Hospitais da Universidade de Coimbra

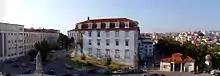
Colégio de São Jerónimo, today an ancient building in the oldest campus of the University of Coimbra (the monumental and touristic "Pólo I"), was the former building of the Coimbra University Hospitals until the 1980s.

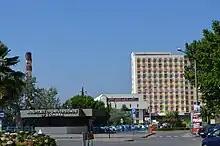
Hospitais da Universidade de Coimbra - main entrance.

In its early days, it used to function in two separated buildings which can be traced back to the 16th century. Part belonged to the College of St. Jerome begun in the 1560s. In 1836 it was handed over to the University of Coimbra, and twelve years later several hospital departments were transferred there. From then on it was known as the Hospital of St. Jerome. Several features bear witness to its history: the gateway built in the middle of the 18th century, which used to serve as the main entrance to the hospital and the great staircase built soon afterwards, remarkable not only for the elegance of its lines but also for the tiles that make up the side panel containing a variety of scenes set in a Rococo moulding.